Orchard City, Colorado

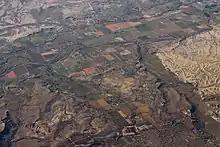
An aerial photo of Orchard City.

Orchard City is a statutory town in Delta County, Colorado, United States. The population was 3,142 at the 2020 census. There are three post offices serving Orchard City: Austin (ZIP code 81410), Cory (ZIP code 81414), Eckert (ZIP code 81418).